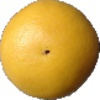
Label: white_grapefruit